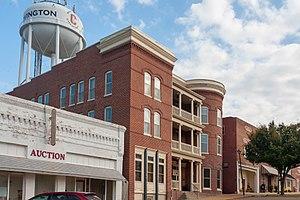
Covington est une municipalité américaine, siège du comté de Tipton dans l’État du Tennessee. Lors du recensement de 2010, sa population est de 9 038 habitants.